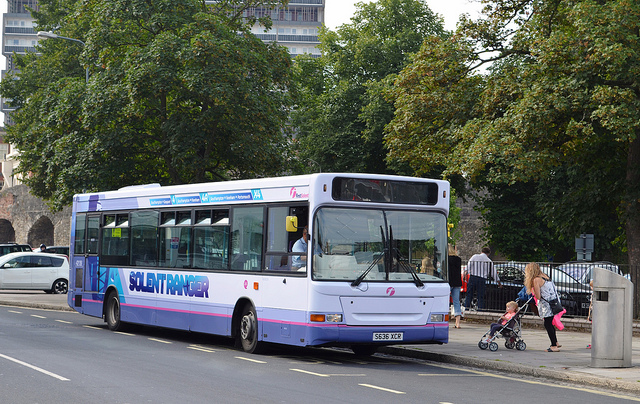
a blue red gray and white bus some people and trees

A woman pushing a stroller next to a bus on a city street.

A bus pulled over near a sidewalk with people on it.

City bus stopped on the side of a street with some pedestrians.

A bus is pulled up along a street for passengers.